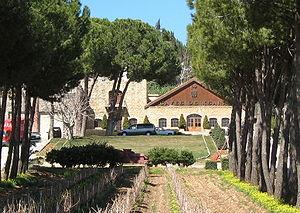
Ksara (Liban), le domaine vinicole.
Longtemps, la viticulture fut une spécialité de quelques pays — dont la Grèce, l'Italie, la France, l'Allemagne, l'Espagne et le Portugal — mais aujourd'hui, une cinquantaine de pays peuvent disputer à l'Europe le privilège de planter des vignes et de récolter du vin. La tradition biblique selon laquelle la divinité aurait accordé à Noé échoué sur le mont Ararat le privilège de planter la vigne recouvre une réalité historique puisque les premières vignes cultivées pendant l'Antiquité l'ont été dans le Croissant fertile. Toutefois, les recherches scientifiques ont prouvé que les premières vinifications se sont faites dans l'actuelle Géorgie il y a près de 8'000 ans.
Le Liban actuel est un des tout premiers producteurs historique de vin de l'histoire.
Château Ksara est un domaine viticole exploité depuis 1857 regroupant 10 vignobles sur un total de 441 hectares dans la vallée de la Bekaa, au Liban.
La plaine de la Bekaa, aussi appelée simplement Bekaa, en arabe سهل البقاع, Boqée ou Bochée en ancien français du Liban médiéval, est une vallée située dans la partie orientale du Liban, encadrée à l'ouest par le mont Liban et à l'est par l'Anti-Liban. Ses habitants sont les Békaaiotes.